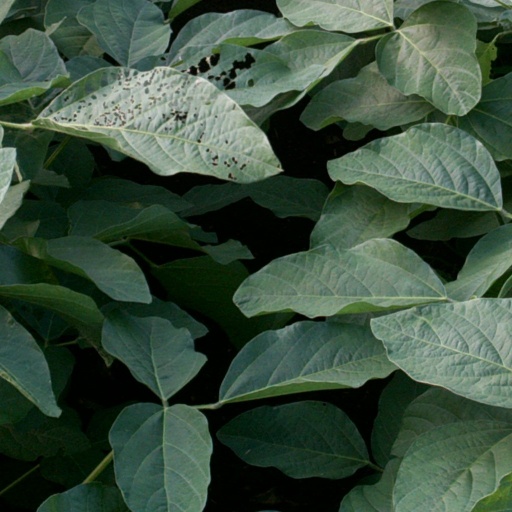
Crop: soybean